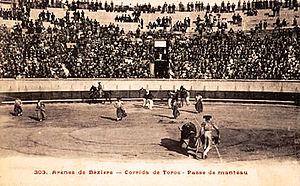
Feria de Béziers
La feria de Béziers, qui se tient à la mi-août, est l'un des plus grands évènements de l'été en Occitanie. Près d'un million de personnes s'y donnent rendez-vous chaque année. Fondée en 1968, elle est l'héritière des premières novilladas et corridas qui se sont déroulées dans les arènes de Béziers depuis 1897. Actuellement l'interdiction des corridas en Catalogne, et en particulier à Barcelone, attire de plus en plus à cette feria estivale les aficionados catalans.